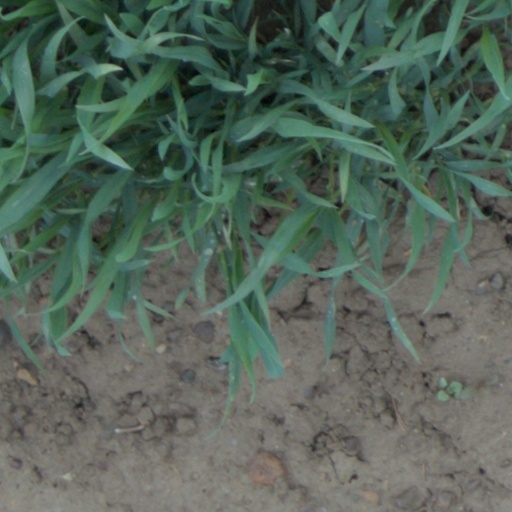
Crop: wheat